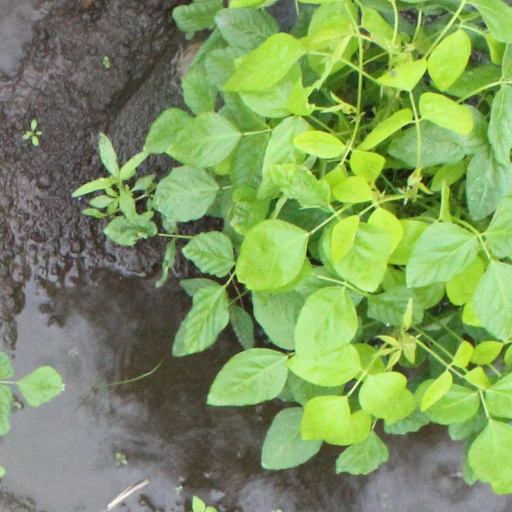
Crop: soybean